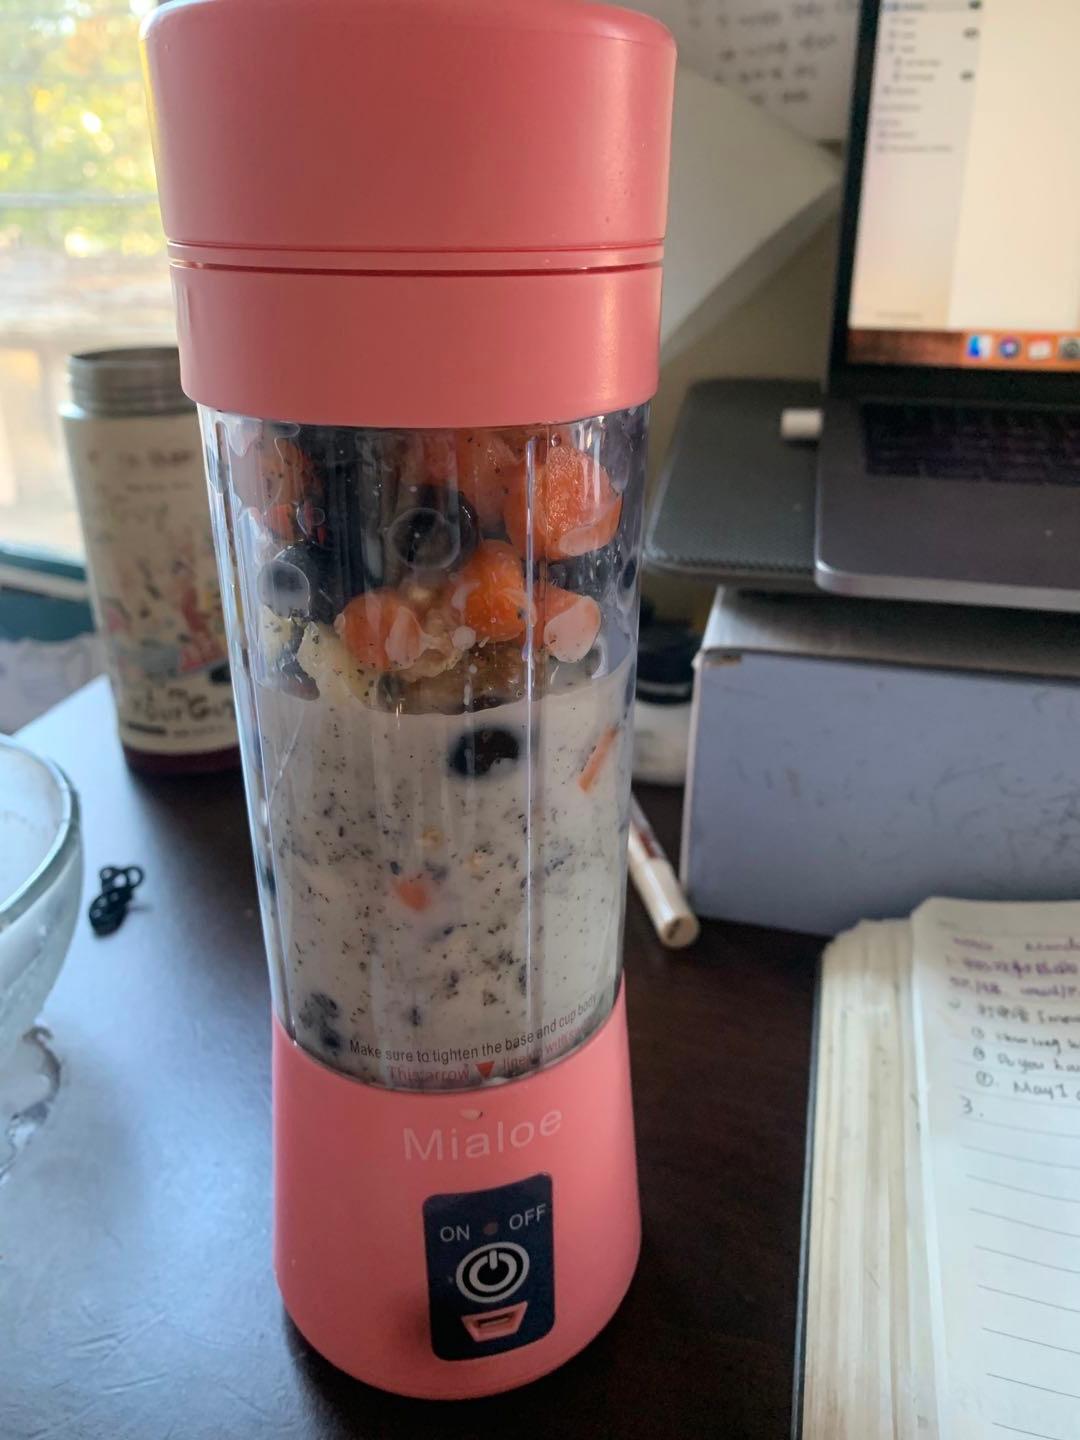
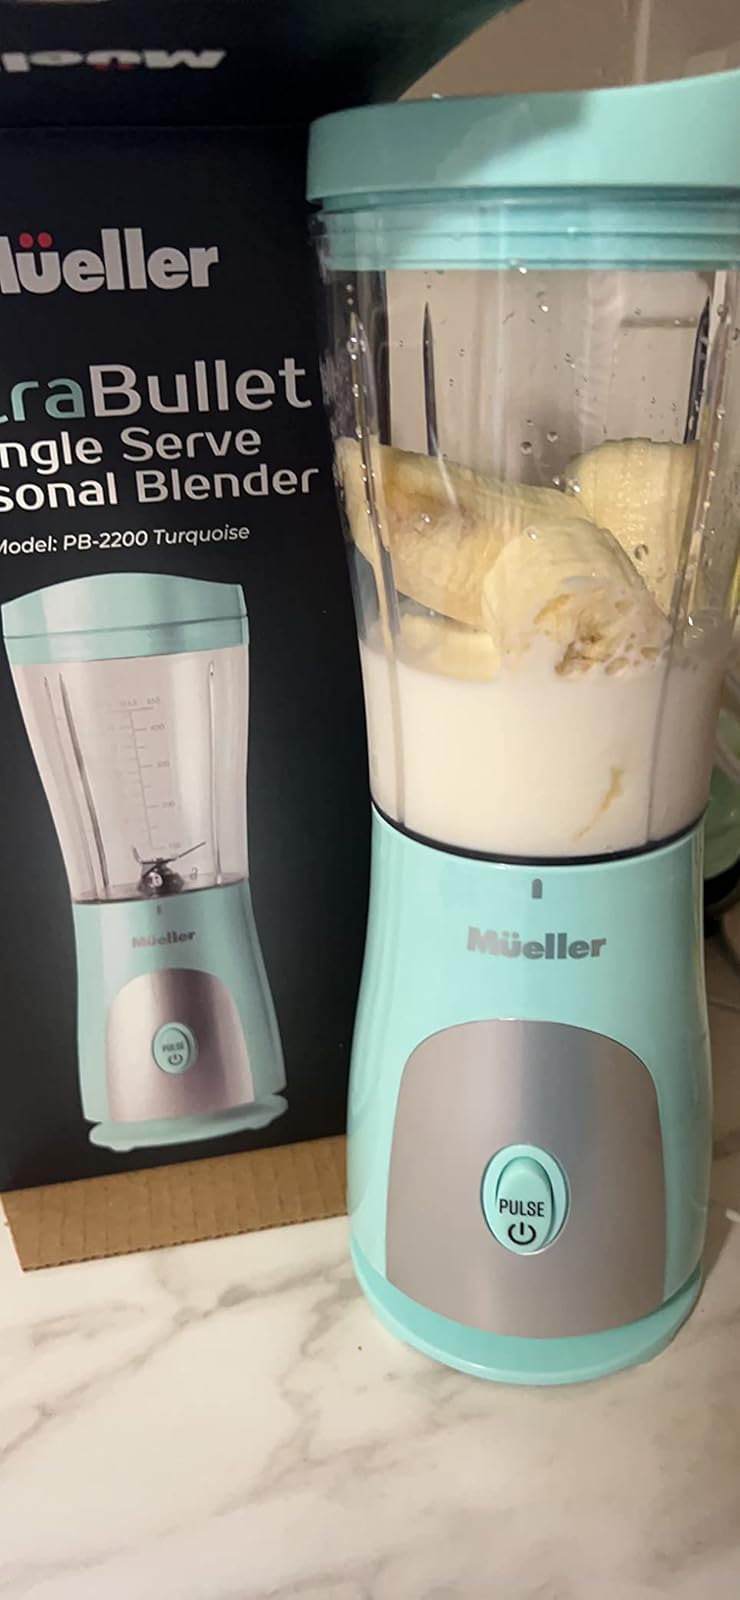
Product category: items_blender
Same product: no